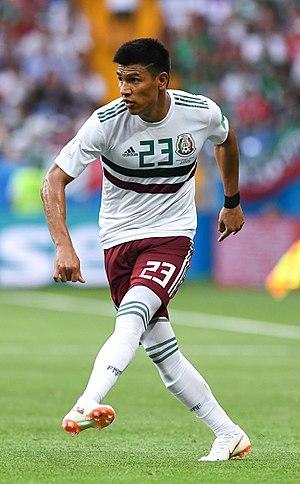
Jesús Daniel Gallardo Vasconcelos, né le 15 août 1994 à Cárdenas, est un footballeur international mexicain, évoluant au poste d'arrière gauche, voire parfois de milieu gauche au CF Monterrey.